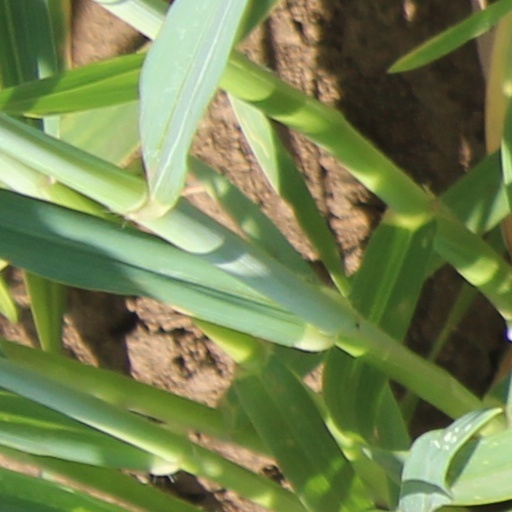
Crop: wheat